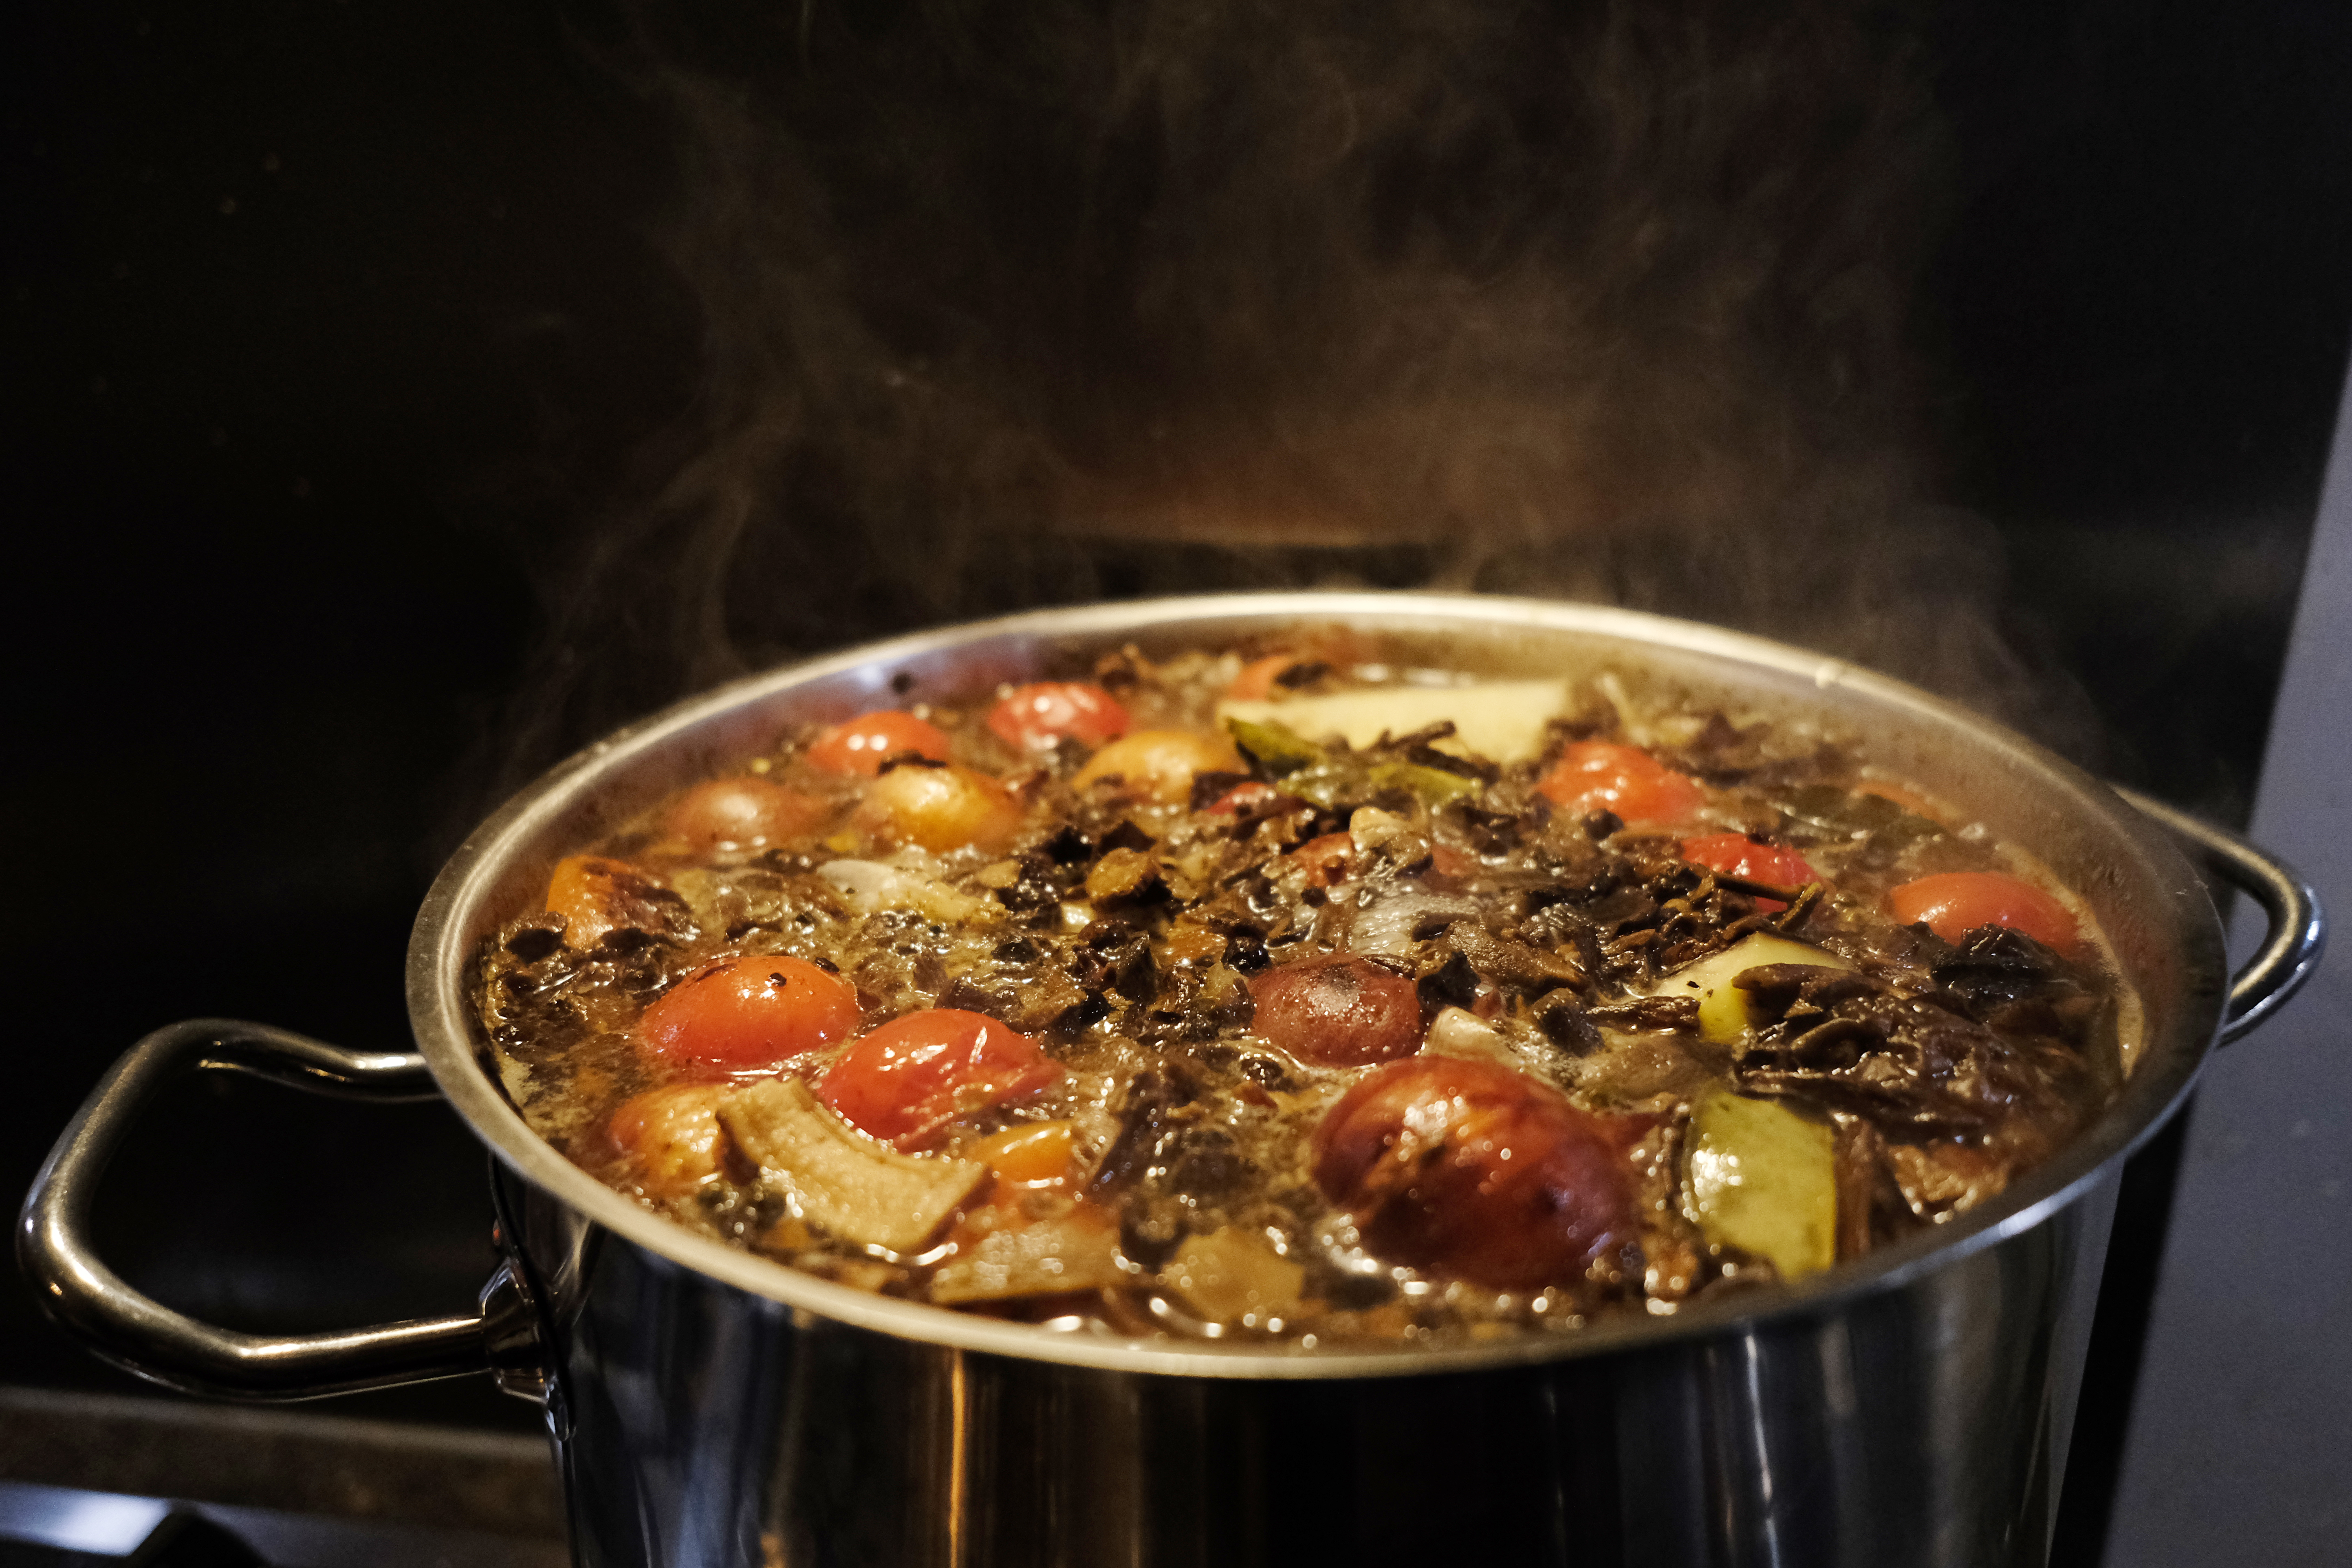
soup, broth, food, ingredient, recipe, stew, cuisine, cookware and bakeware, dish, cooking, produce, braising, vegetable, meat, boiling, kitchen appliance, spoon, Karahi, wok, curry, bowl, comfort food, delicacy, Saut pan, frying, tableware, mixture, kitchen utensil, oil, portuguese food, side dish, seafood, gravy, spanish cuisine, gosht, Khoresh, indian cuisine, thai food, meal